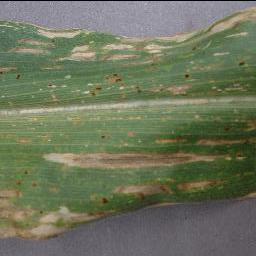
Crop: corn
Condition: (maize)_cercospora_spot_gray_spot